Le Mung

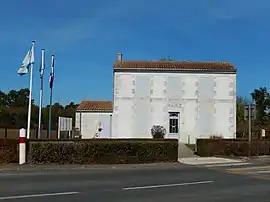
The town hall in Le Mung

Le Mung is a commune in the Charente-Maritime department in southwestern France.